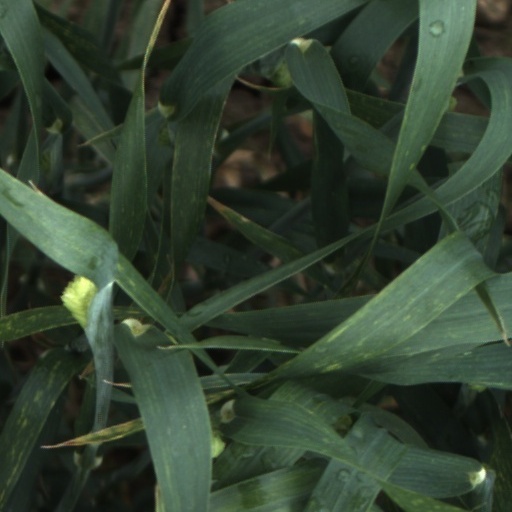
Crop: wheat